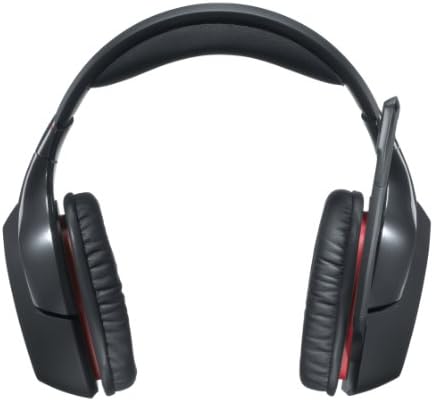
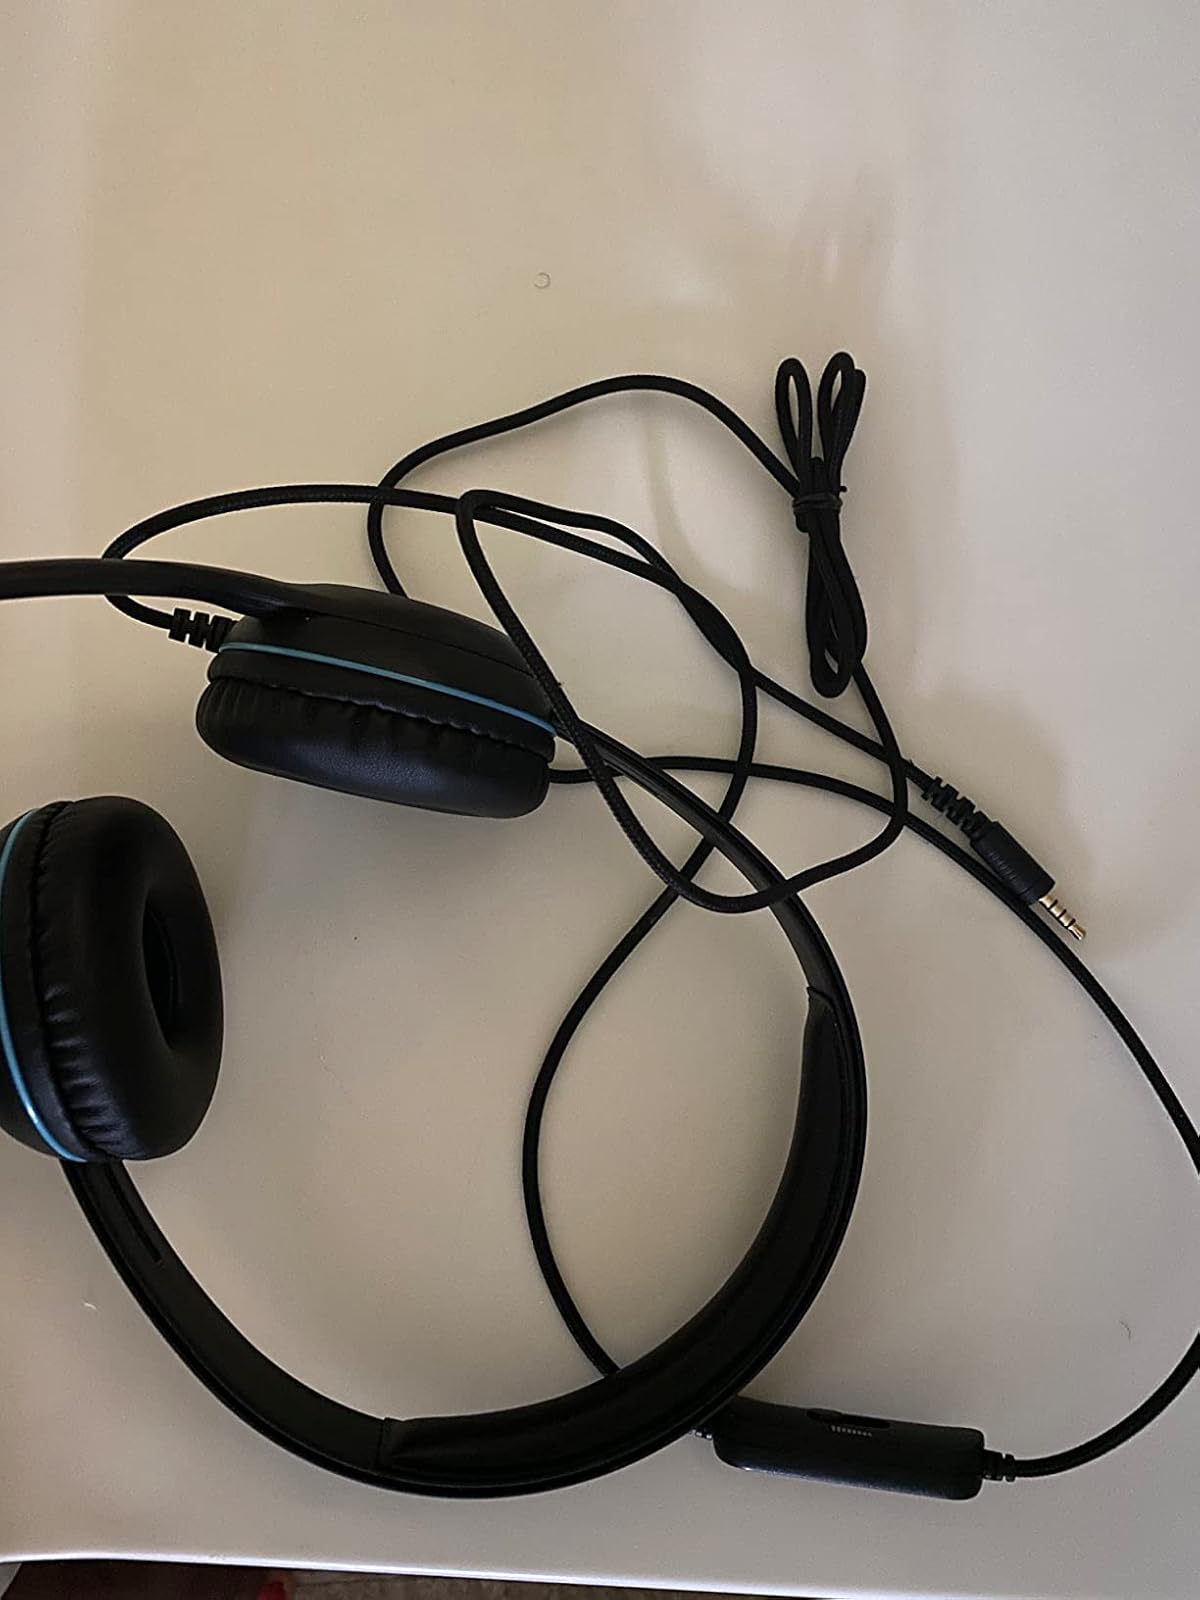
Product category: headphones
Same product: no